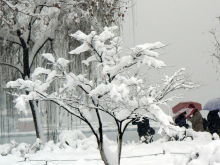
Weather: snow or frosty